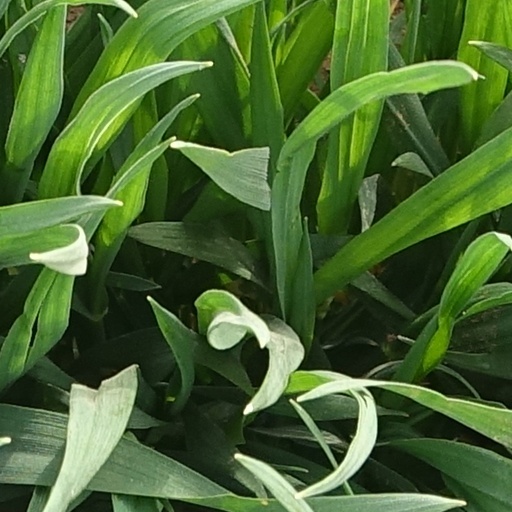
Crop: wheat